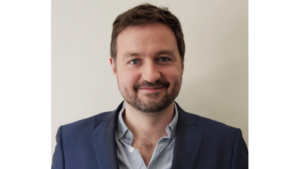
Socio-Économiste, essayiste et homme politique fédérale du canada
Simon-Pierre Savard-Tremblay est un enseignant, essayiste, chroniqueur québécois d'origine huronne-wendat et un homme politique canadien. Il est député de Saint-Hyacinthe—Bagot depuis l'élection fédérale canadienne du 21 octobre 2019.